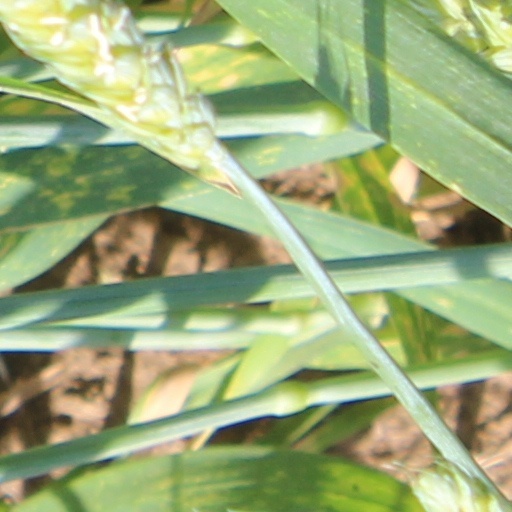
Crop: wheat